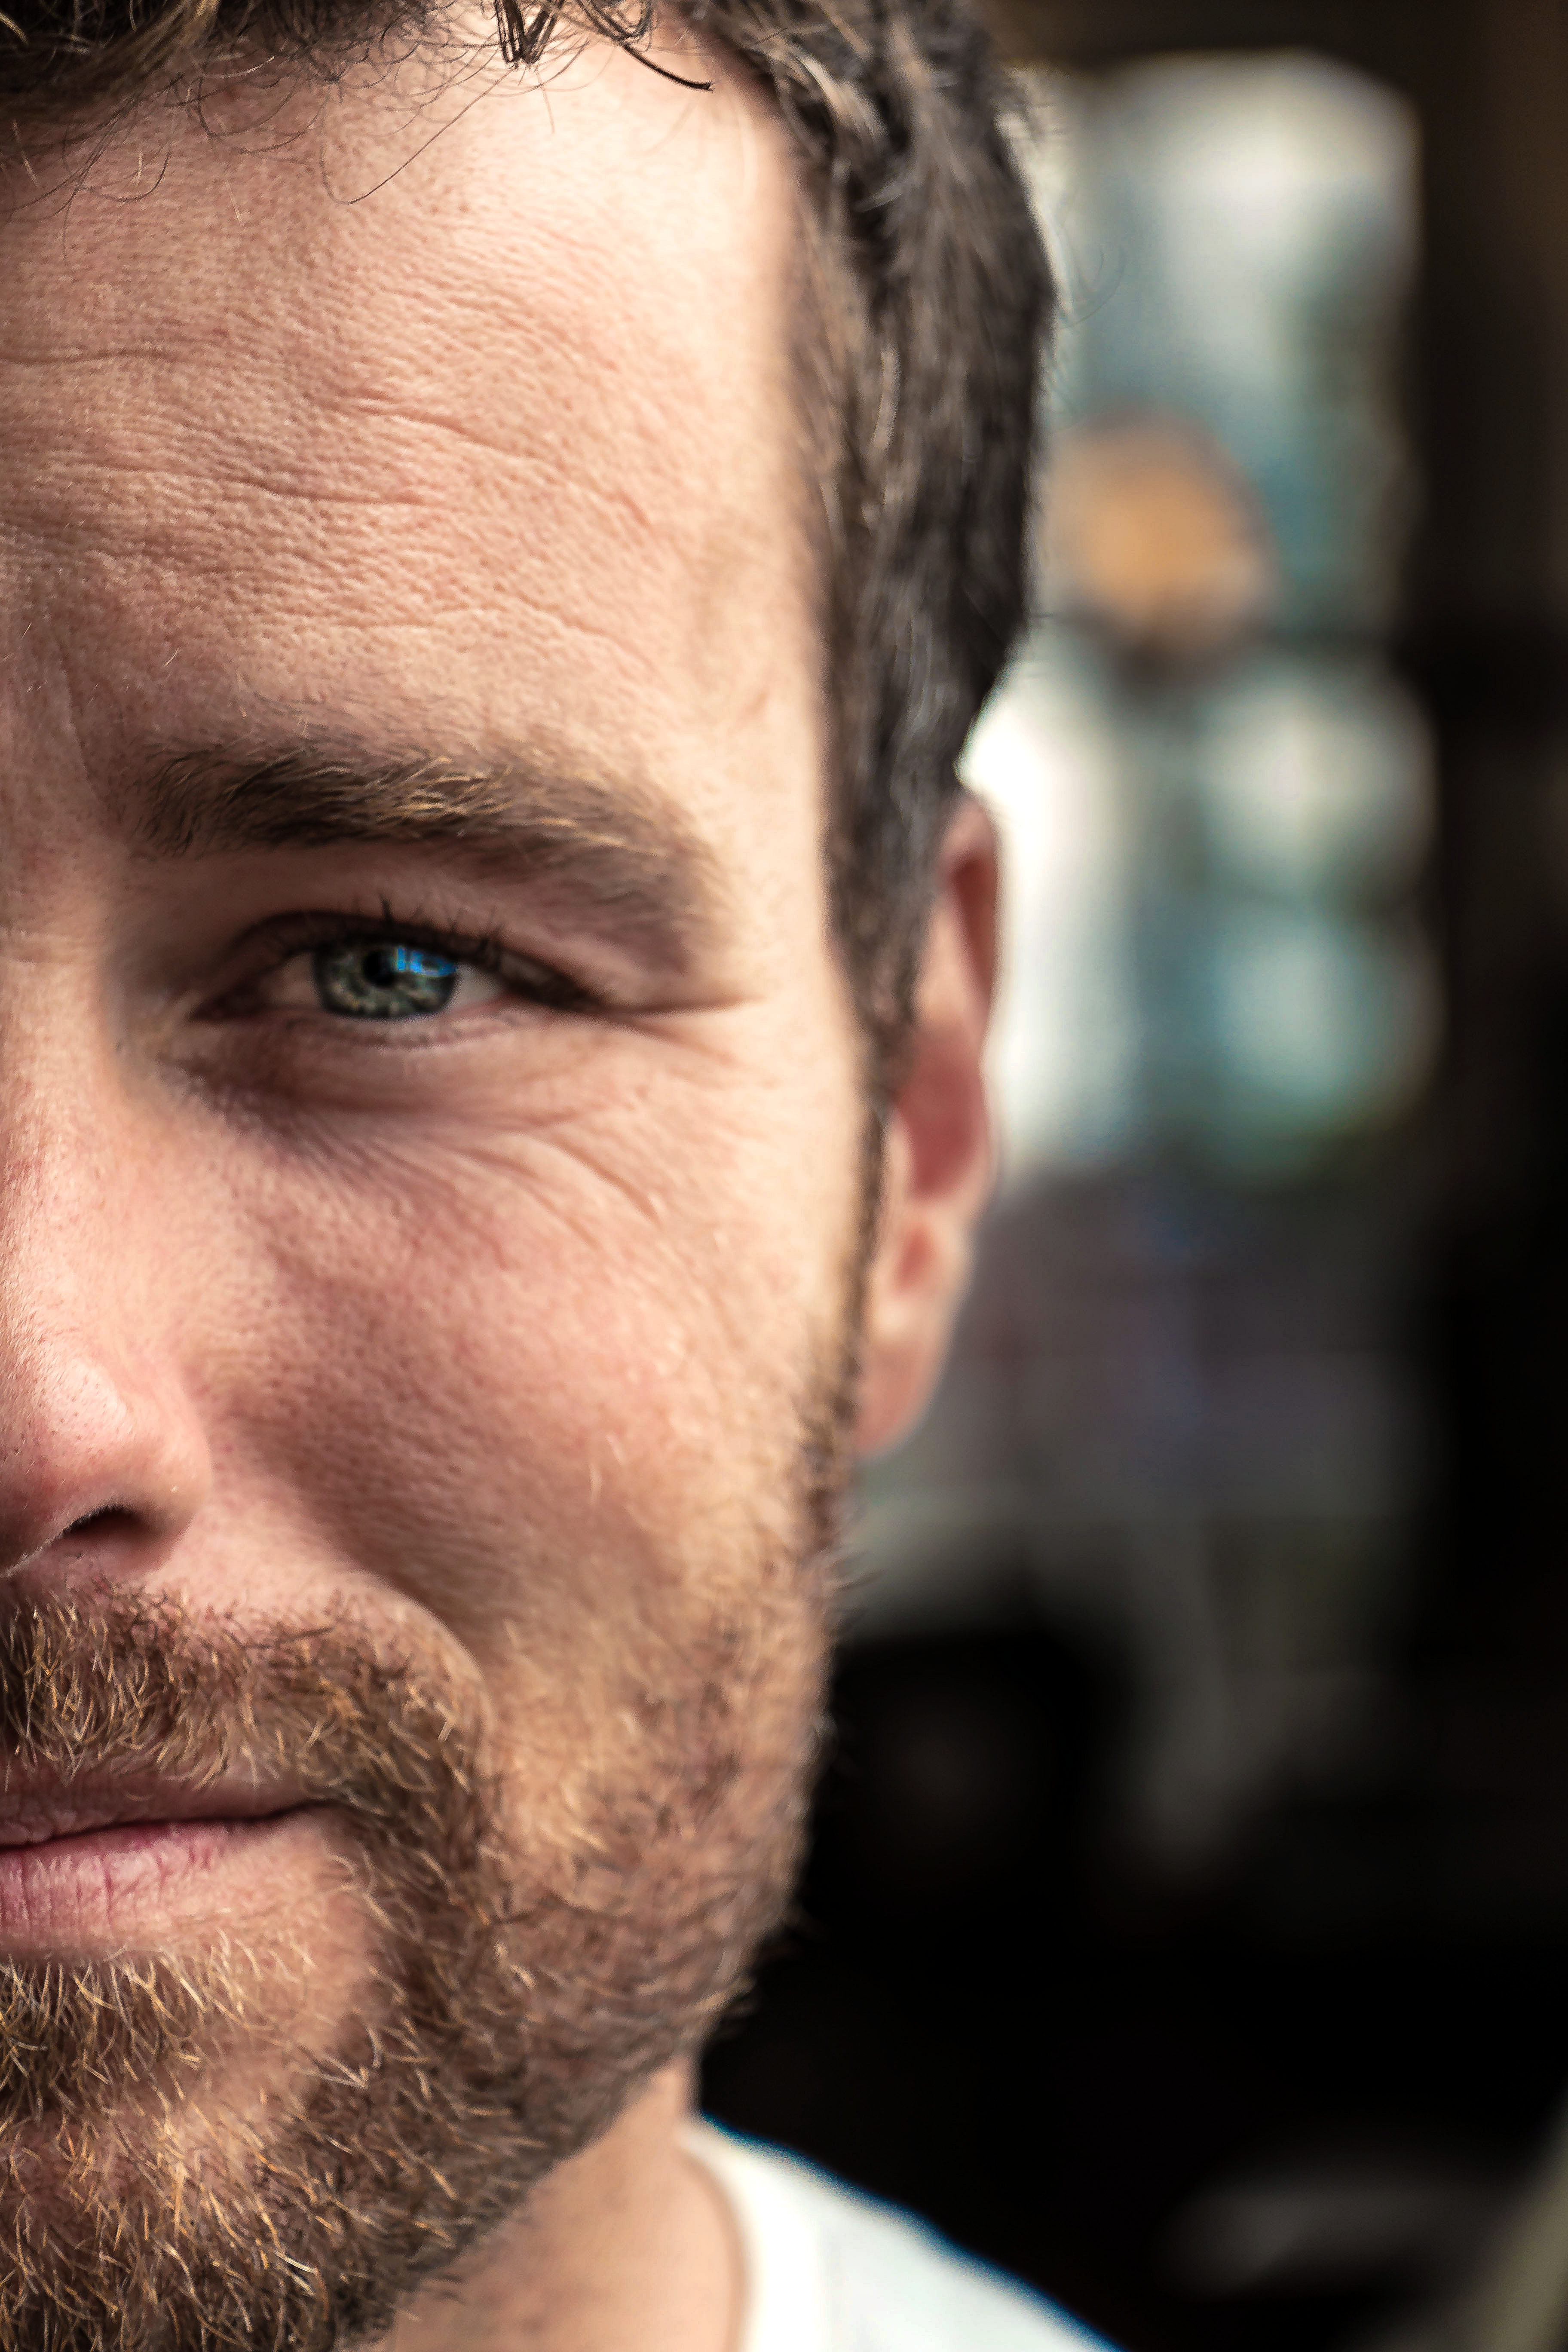
man, person, blur, hair, boy, male, guy, portrait, model, hairstyle, beard, mustache, close up, face, nose, eye, head, handsome, staring, adult, serious, wrinkles, facial hair